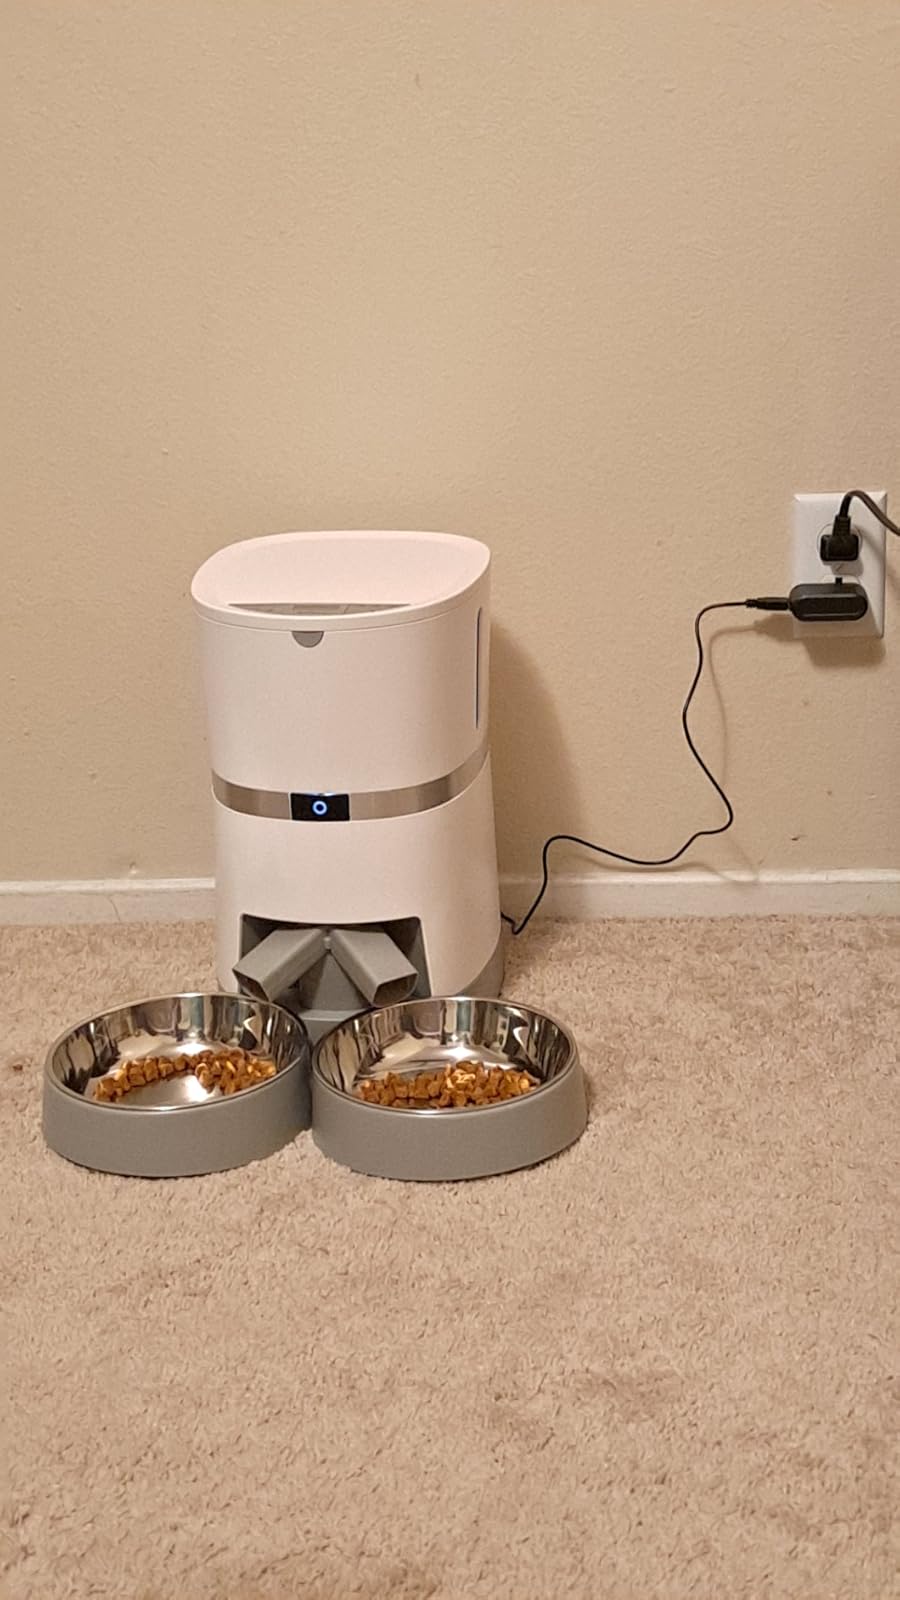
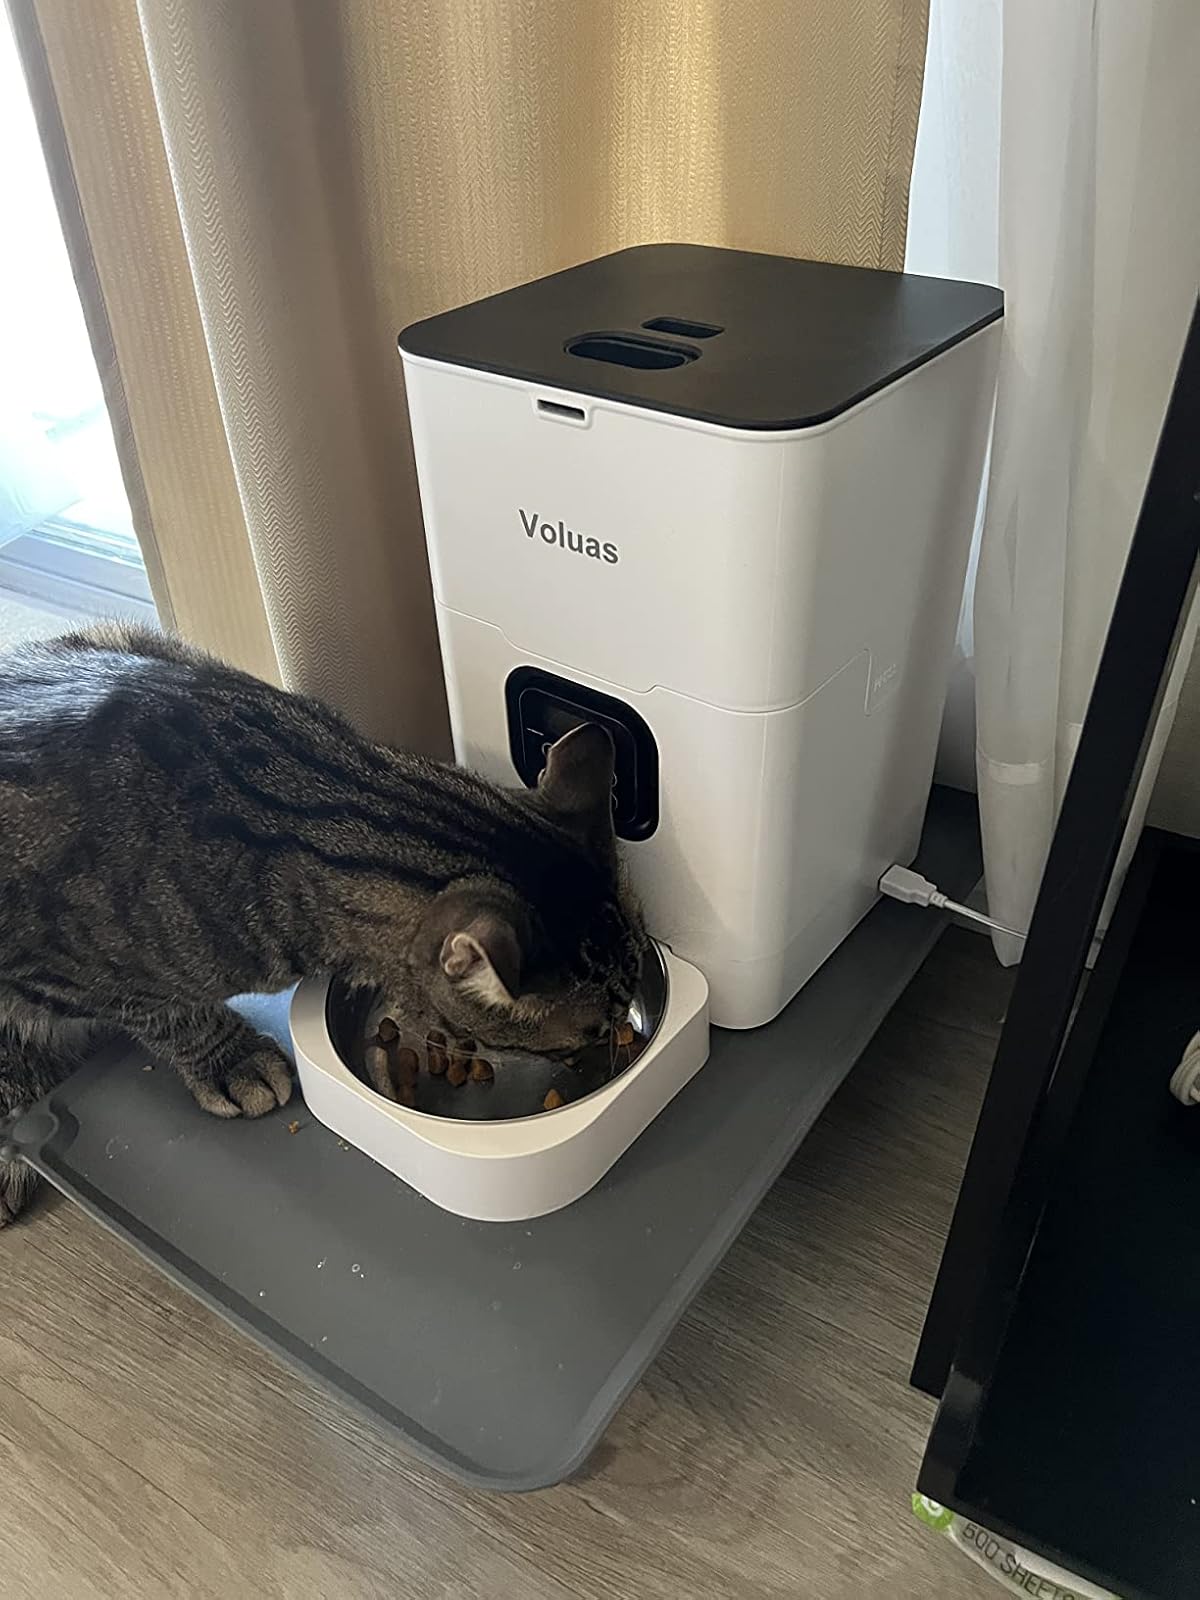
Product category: items_feeder
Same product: no